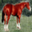
Label: horse